Sex (1920 film)

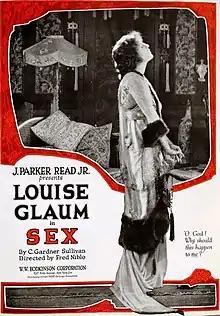
Advertisement

Sex is a 1920 American silent drama film directed by Fred Niblo, written by C. Gardner Sullivan, produced by J. Parker Read, and starring Louise Glaum. On its surface, the film was a morality story on the evils of marital infidelity. However, the film's producer, J. Parker Read, had made a series of pictures on sex themes. The release of "Sex", with its provocative title and explicit scenes of seduction and debauchery, made it the subject of controversy among censors and commentators.